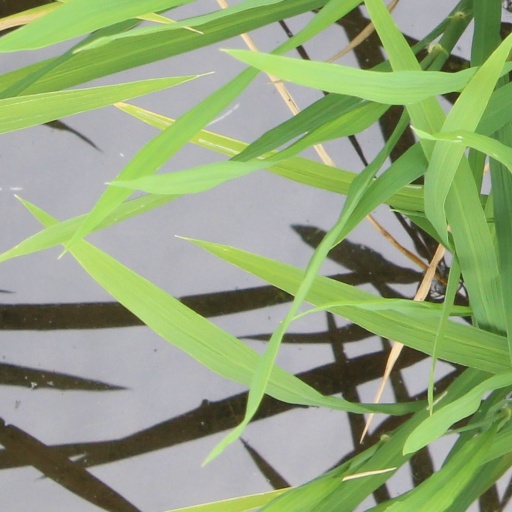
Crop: rice